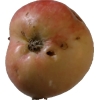
Label: Apple 10